Leon Williams (politician)

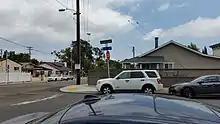
Leon Williams Drive in 2018.

In 1992, Williams became the first Black president of the California Association of Counties in 1993 and first Black board member of the National Association of Counties.